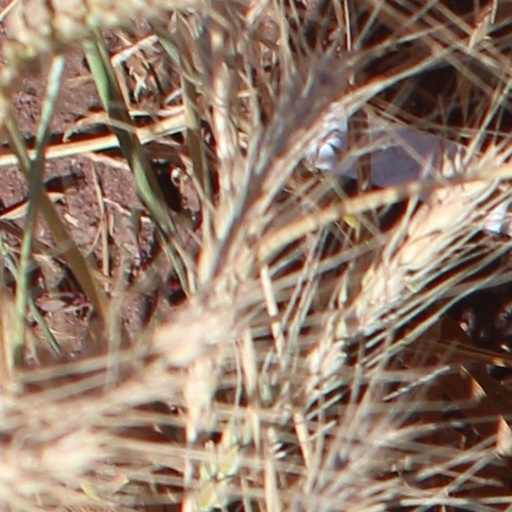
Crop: wheat